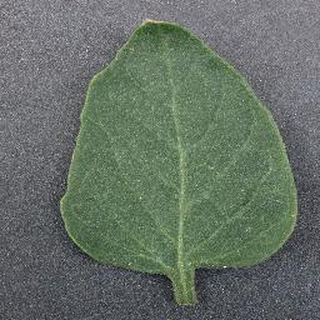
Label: healthy_tomato